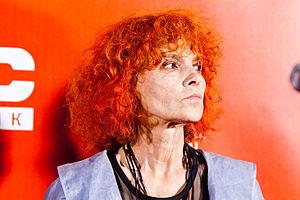
Nana Djordjadze est une réalisatrice et scénariste géorgienne, née le 24 août 1948 à Tbilissi.
Le cinéma géorgien a d'abord été reconnu pour sa grande créativité en Union soviétique et en Europe occidentale au XXᵉ siècle, puis sur les cinq continents au XXIᵉ siècle. Il a pris son essor au début du XXᵉ siècle par le tournage de documentaires. Le premier long métrage est réalisé en 1918. Il s'est ensuite affirmé comme une composante originale du cinéma soviétique et reconnue dans le monde occidental, avec des réalisateurs primés au Festival de Cannes ou à la Mostra de Venise en particulier : plusieurs dizaines de films étaient tournés chaque année dans les studios de Tiflis, avec une légèreté toute méridionale, véhiculant souvent légendes et histoire locale, échappant ainsi à la censure contrairement aux studios de Moscou. Après la Seconde Guerre mondiale, l'humour et la dérision permettent progressivement une critique plus ouverte de la société.